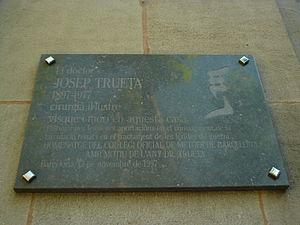
Josep Trueta i Raspall est un chirurgien catalan. Pendant la guerre civile espagnole, il développa un procédé de traitement des fractures ouvertes. Il fut professeur d'orthopédie à l'université d'Oxford et membre du Conseil national catalan.